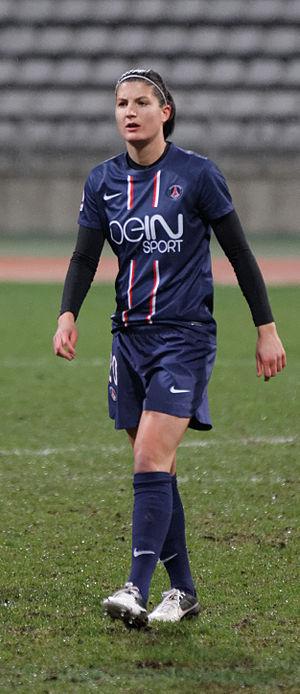
Caroline Pizzala, née le 23 novembre 1987 à Marseille, est une footballeuse internationale française jouant à l'Olympique de Marseille au poste de milieu de terrain.